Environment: real
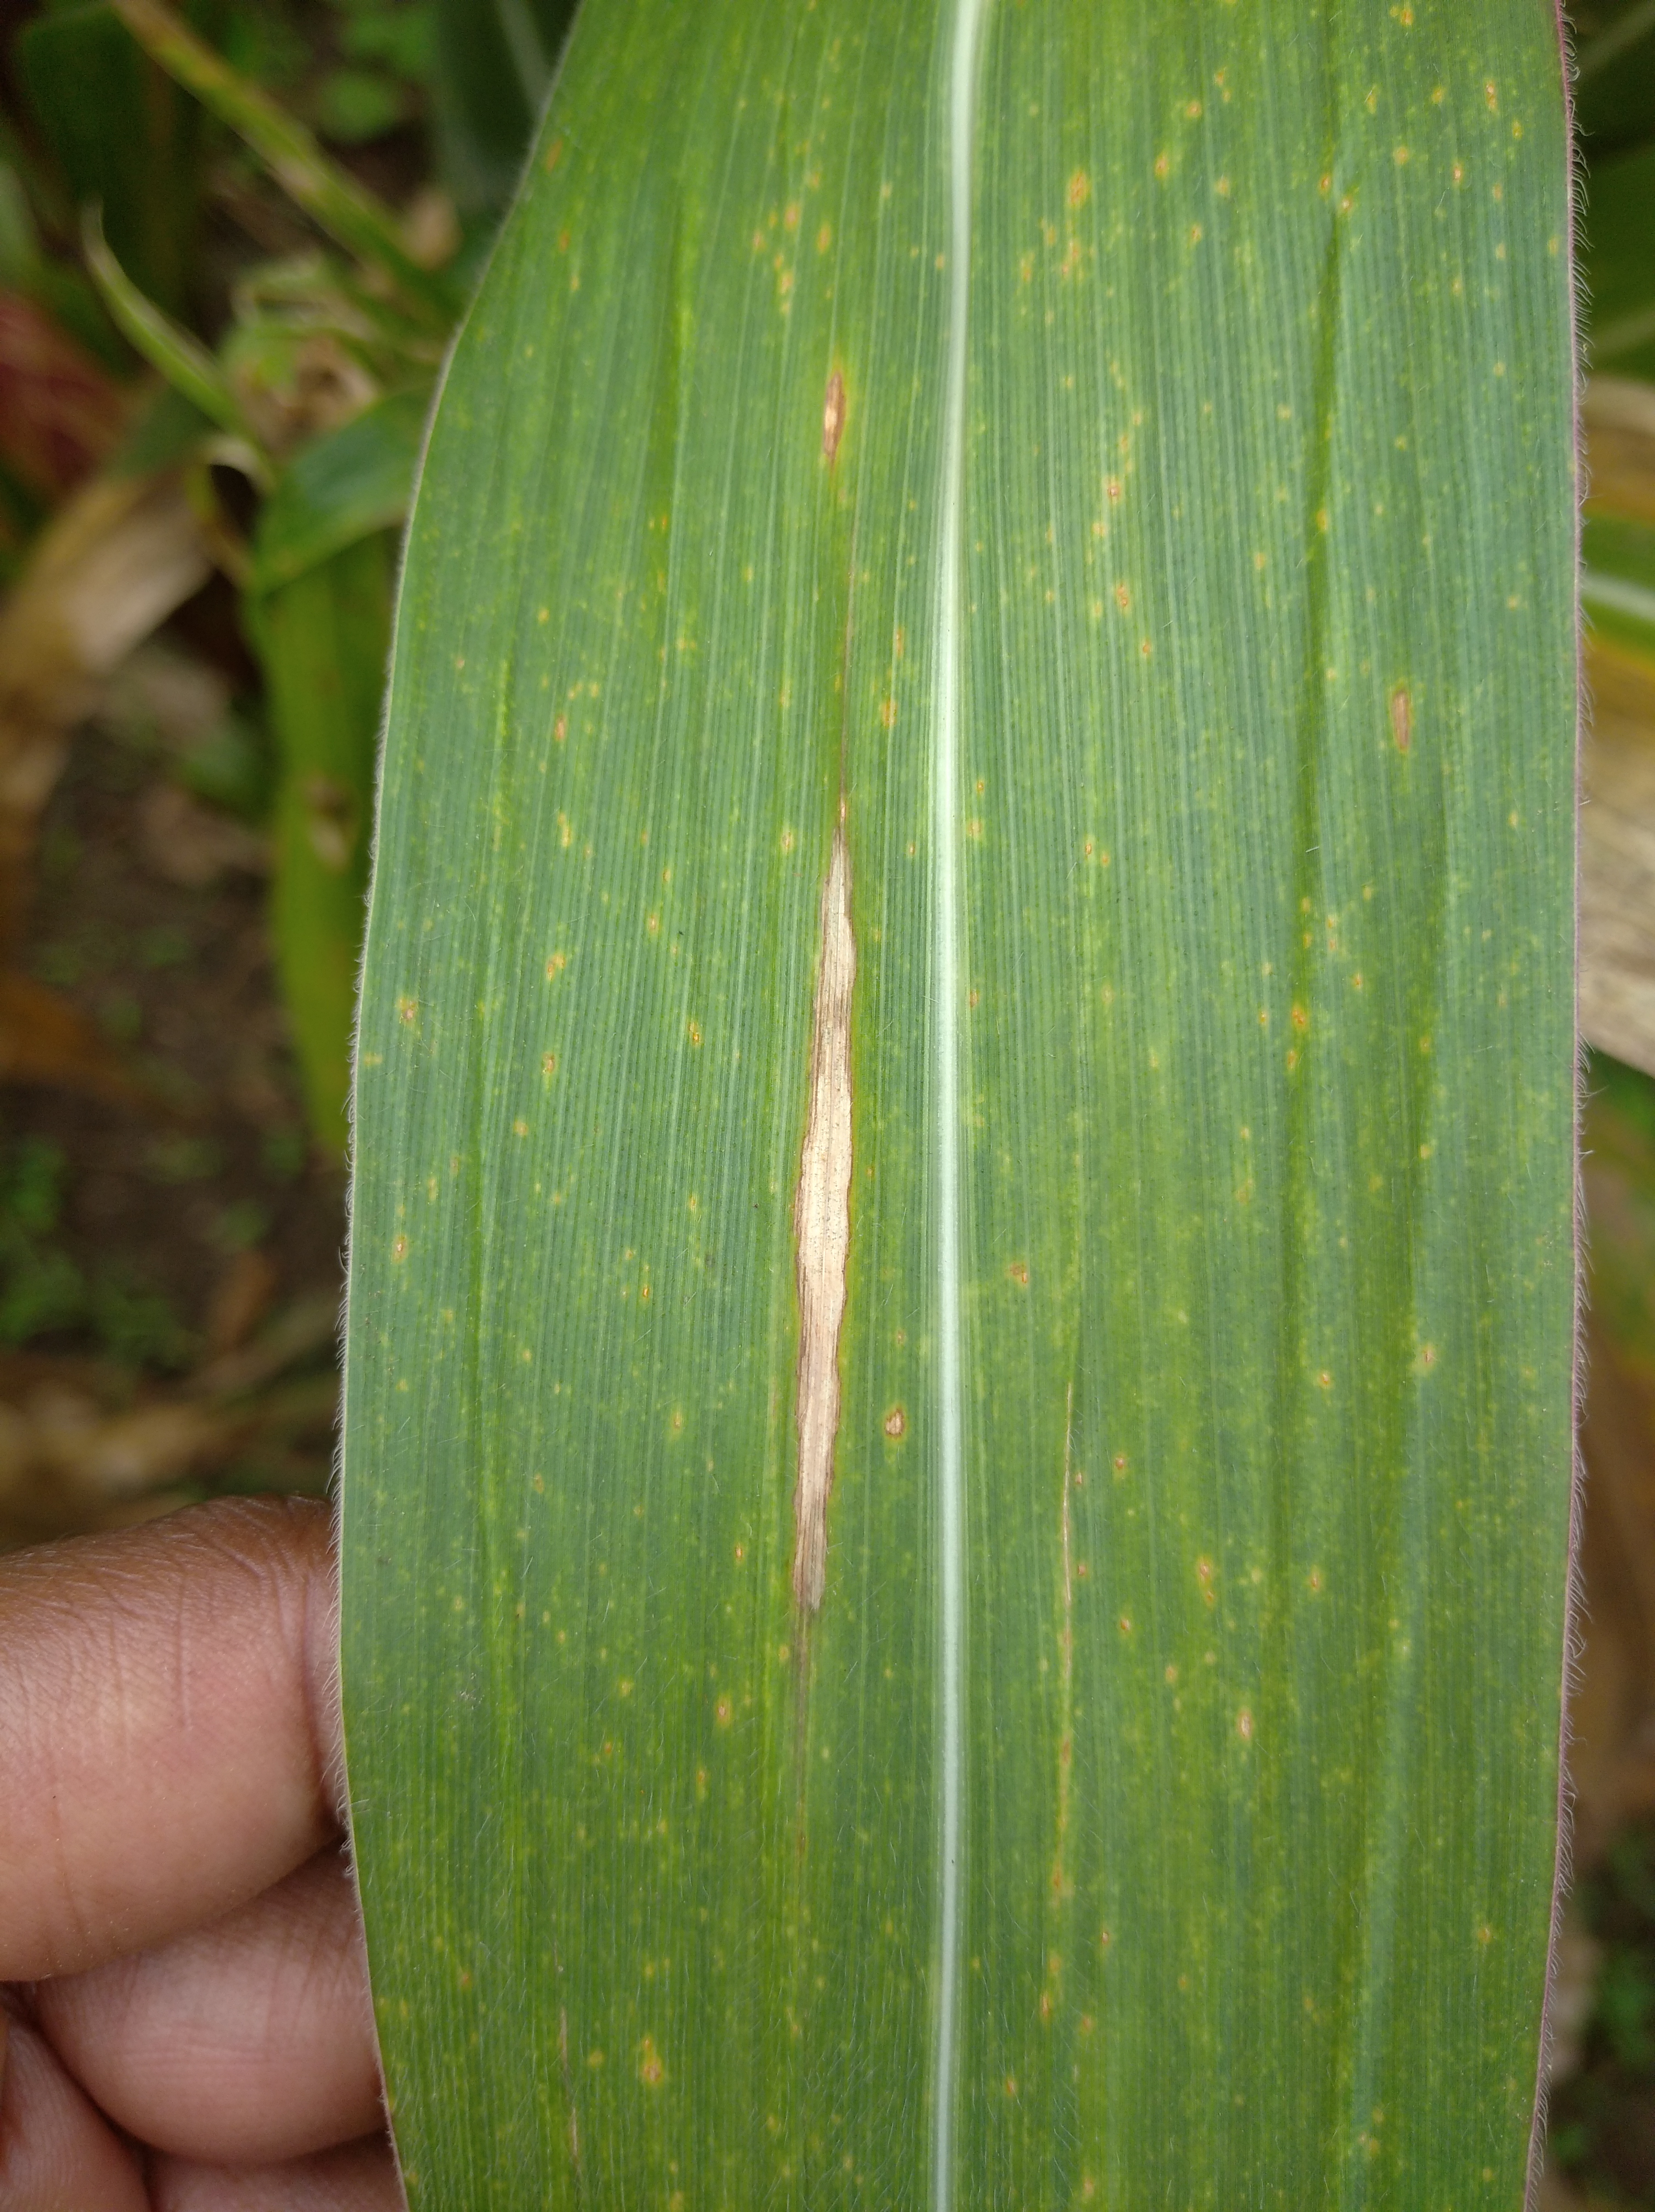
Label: northern_corn_leaf_blight